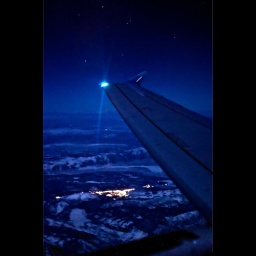
Christmas night, lengthy flight, I am back home and feel all right, sleeping in heavenly peace:)